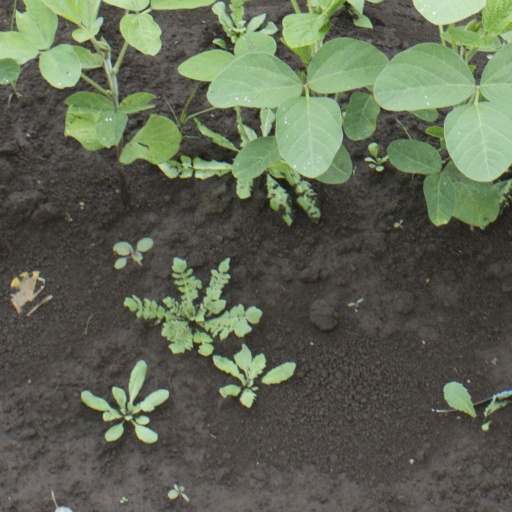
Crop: soybean